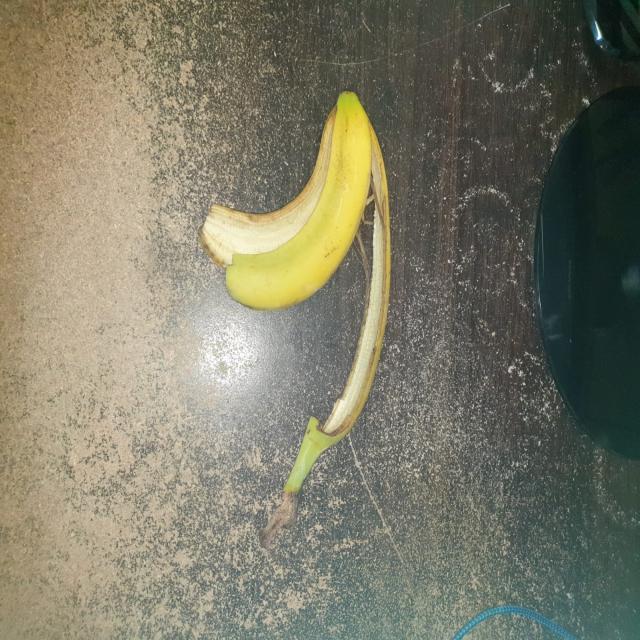
Label: bananas